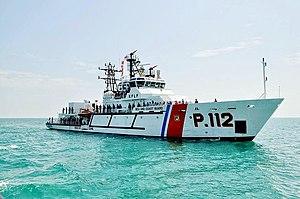
La Garde maritime et côtière indonésienne est une agence du gouvernement indonésien dont la fonction principale est d’assurer la sécurité des navires dans la zone maritime indonésienne. La KPLP est chargée de formuler et d’appliquer des politiques, normes, directives, critères et procédures, ainsi que des conseils techniques, des évaluations et des rapports sur les patrouilles et la sécurité, la surveillance de la sécurité et le responsable de la sécurité publique, la installations et infrastructures de gardes côtières et maritimes. La KPLP relève de la Direction générale des transports maritimes du Ministère indonésien des transports. Elle n'est pas liée à l''armée indonésienne, ni n'en fait partie. Cependant, elle mène souvent des exercices et des opérations conjoints avec la marine indonésienne.